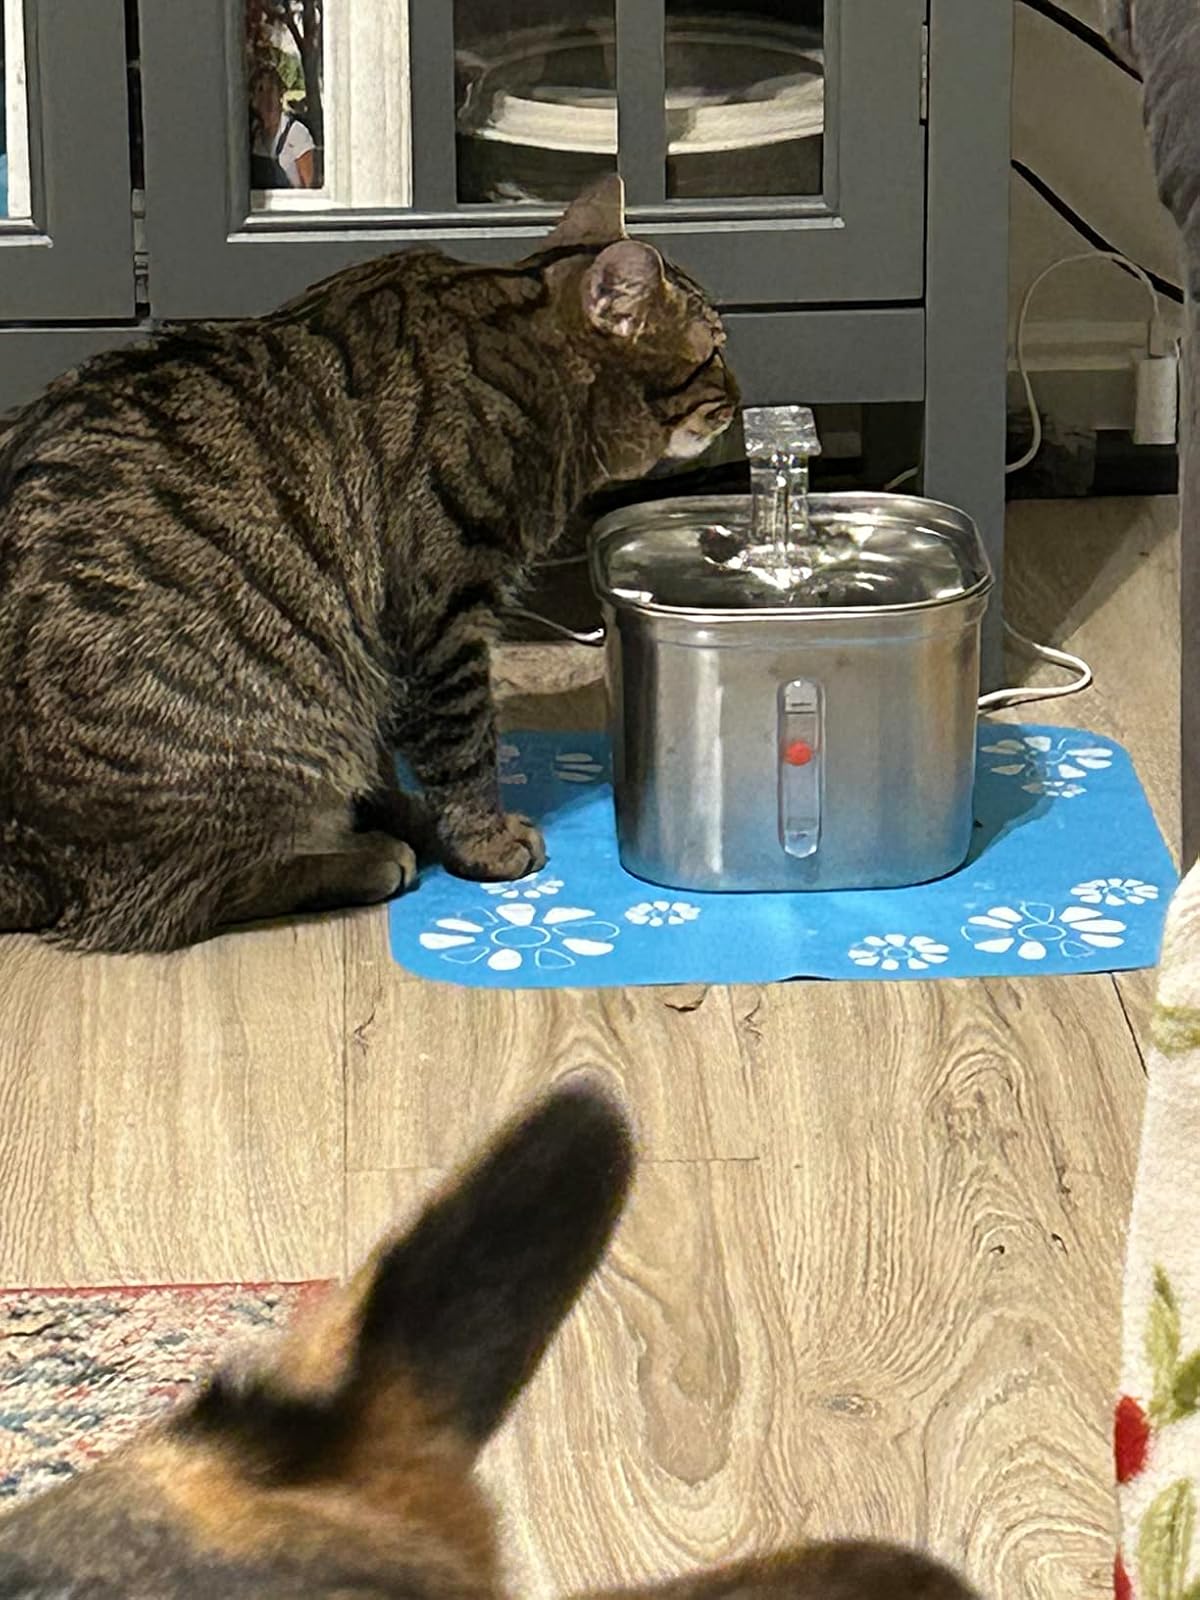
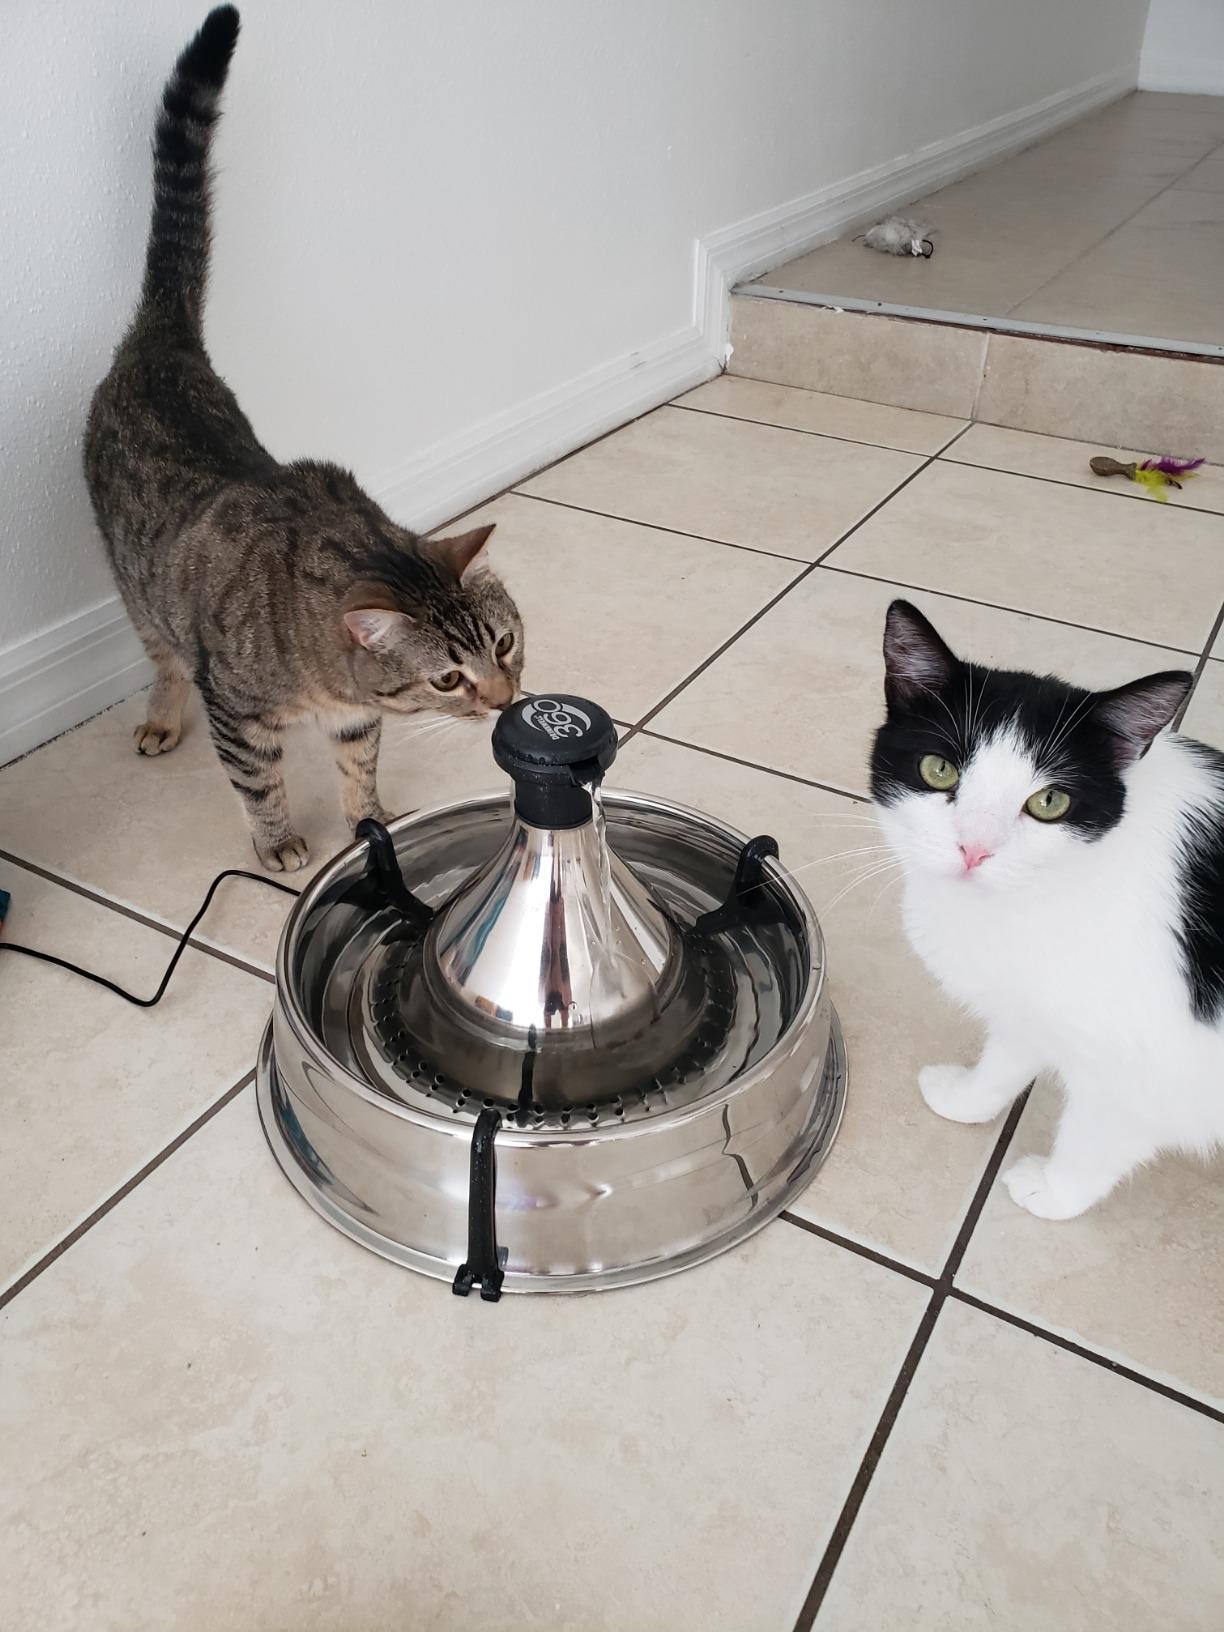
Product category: items_bowl
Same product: no